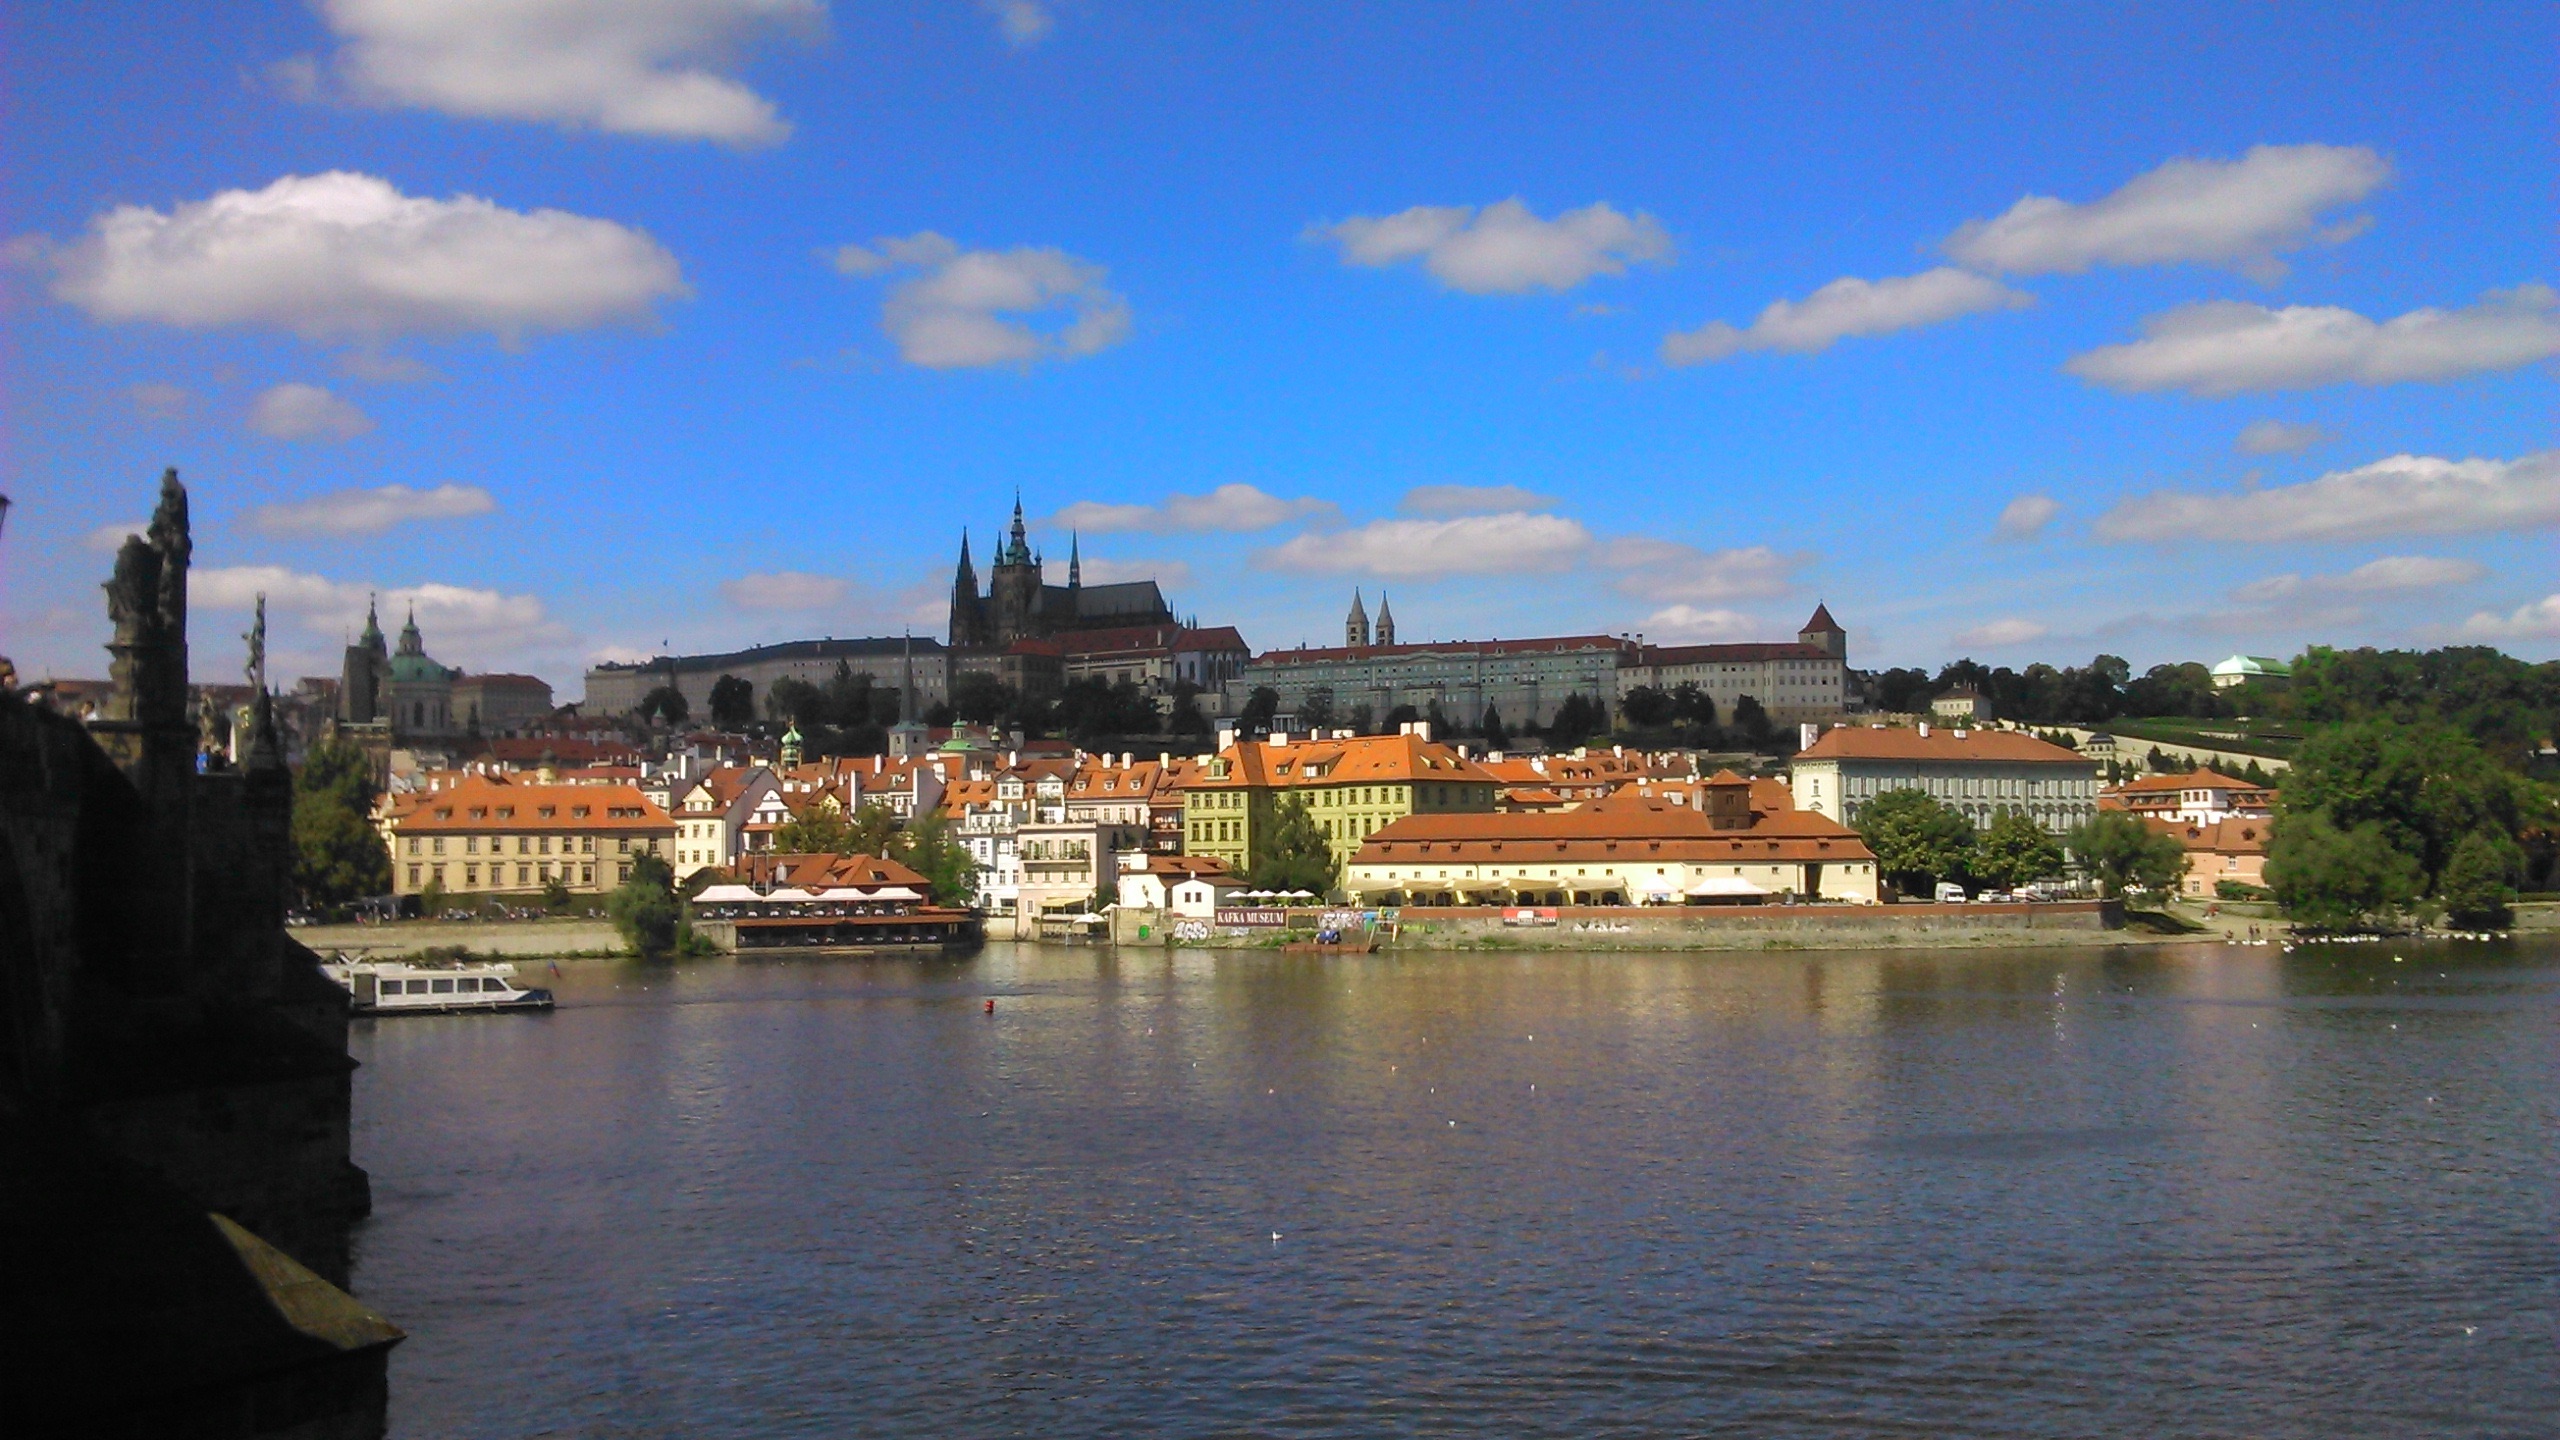
town, river, canal, cityscape, panorama, vehicle, waterway